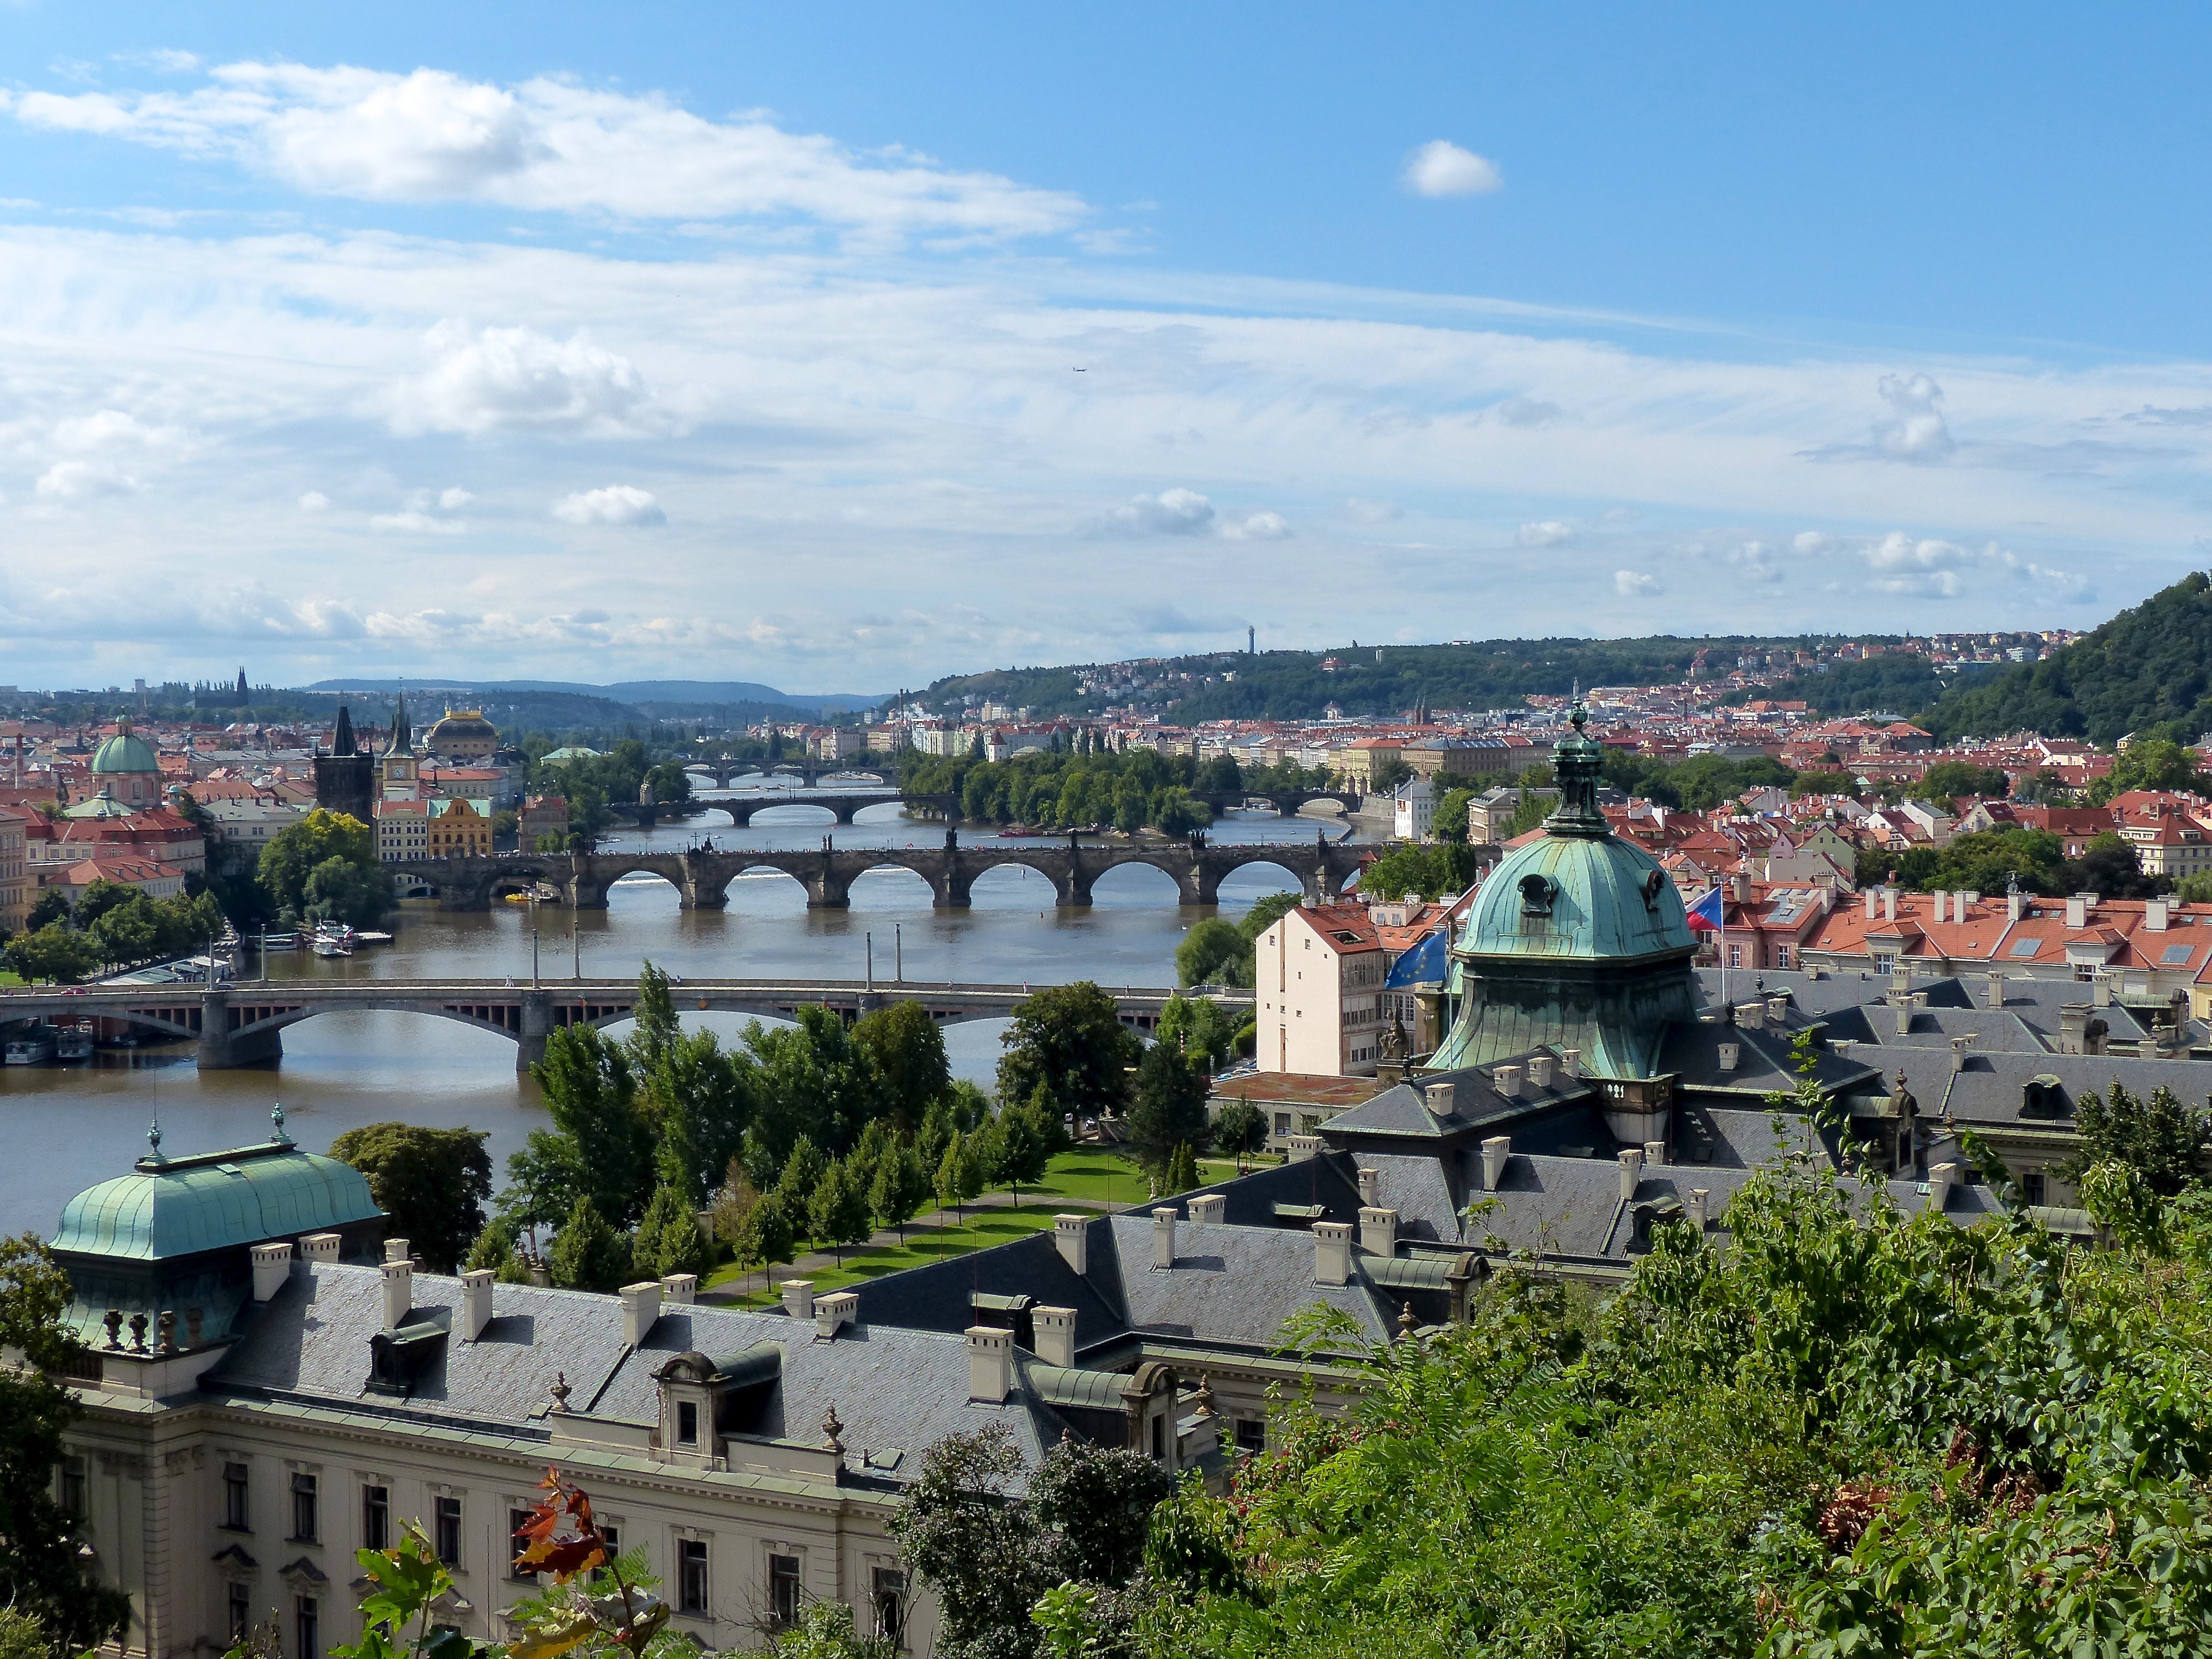
town, river, cityscape, travel, village, europe, prague, tourism, monastery, republic, bridges, most, vltava, czech, cesko, praha, residential area, human settlement